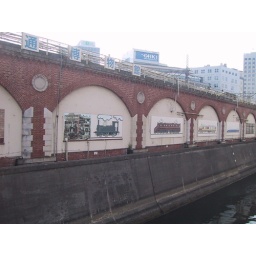
Signs on railroad bridge near akiTrainFront/Side building